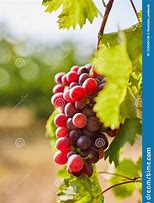
Label: Grapes